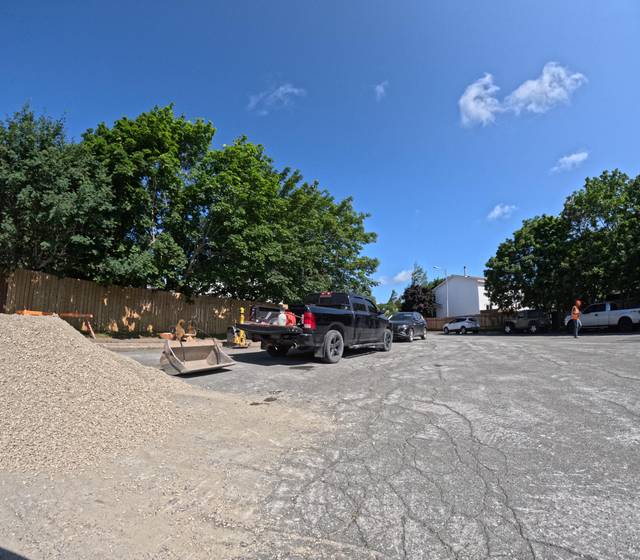
Region: Canada
Coordinates: 47.527, -52.777